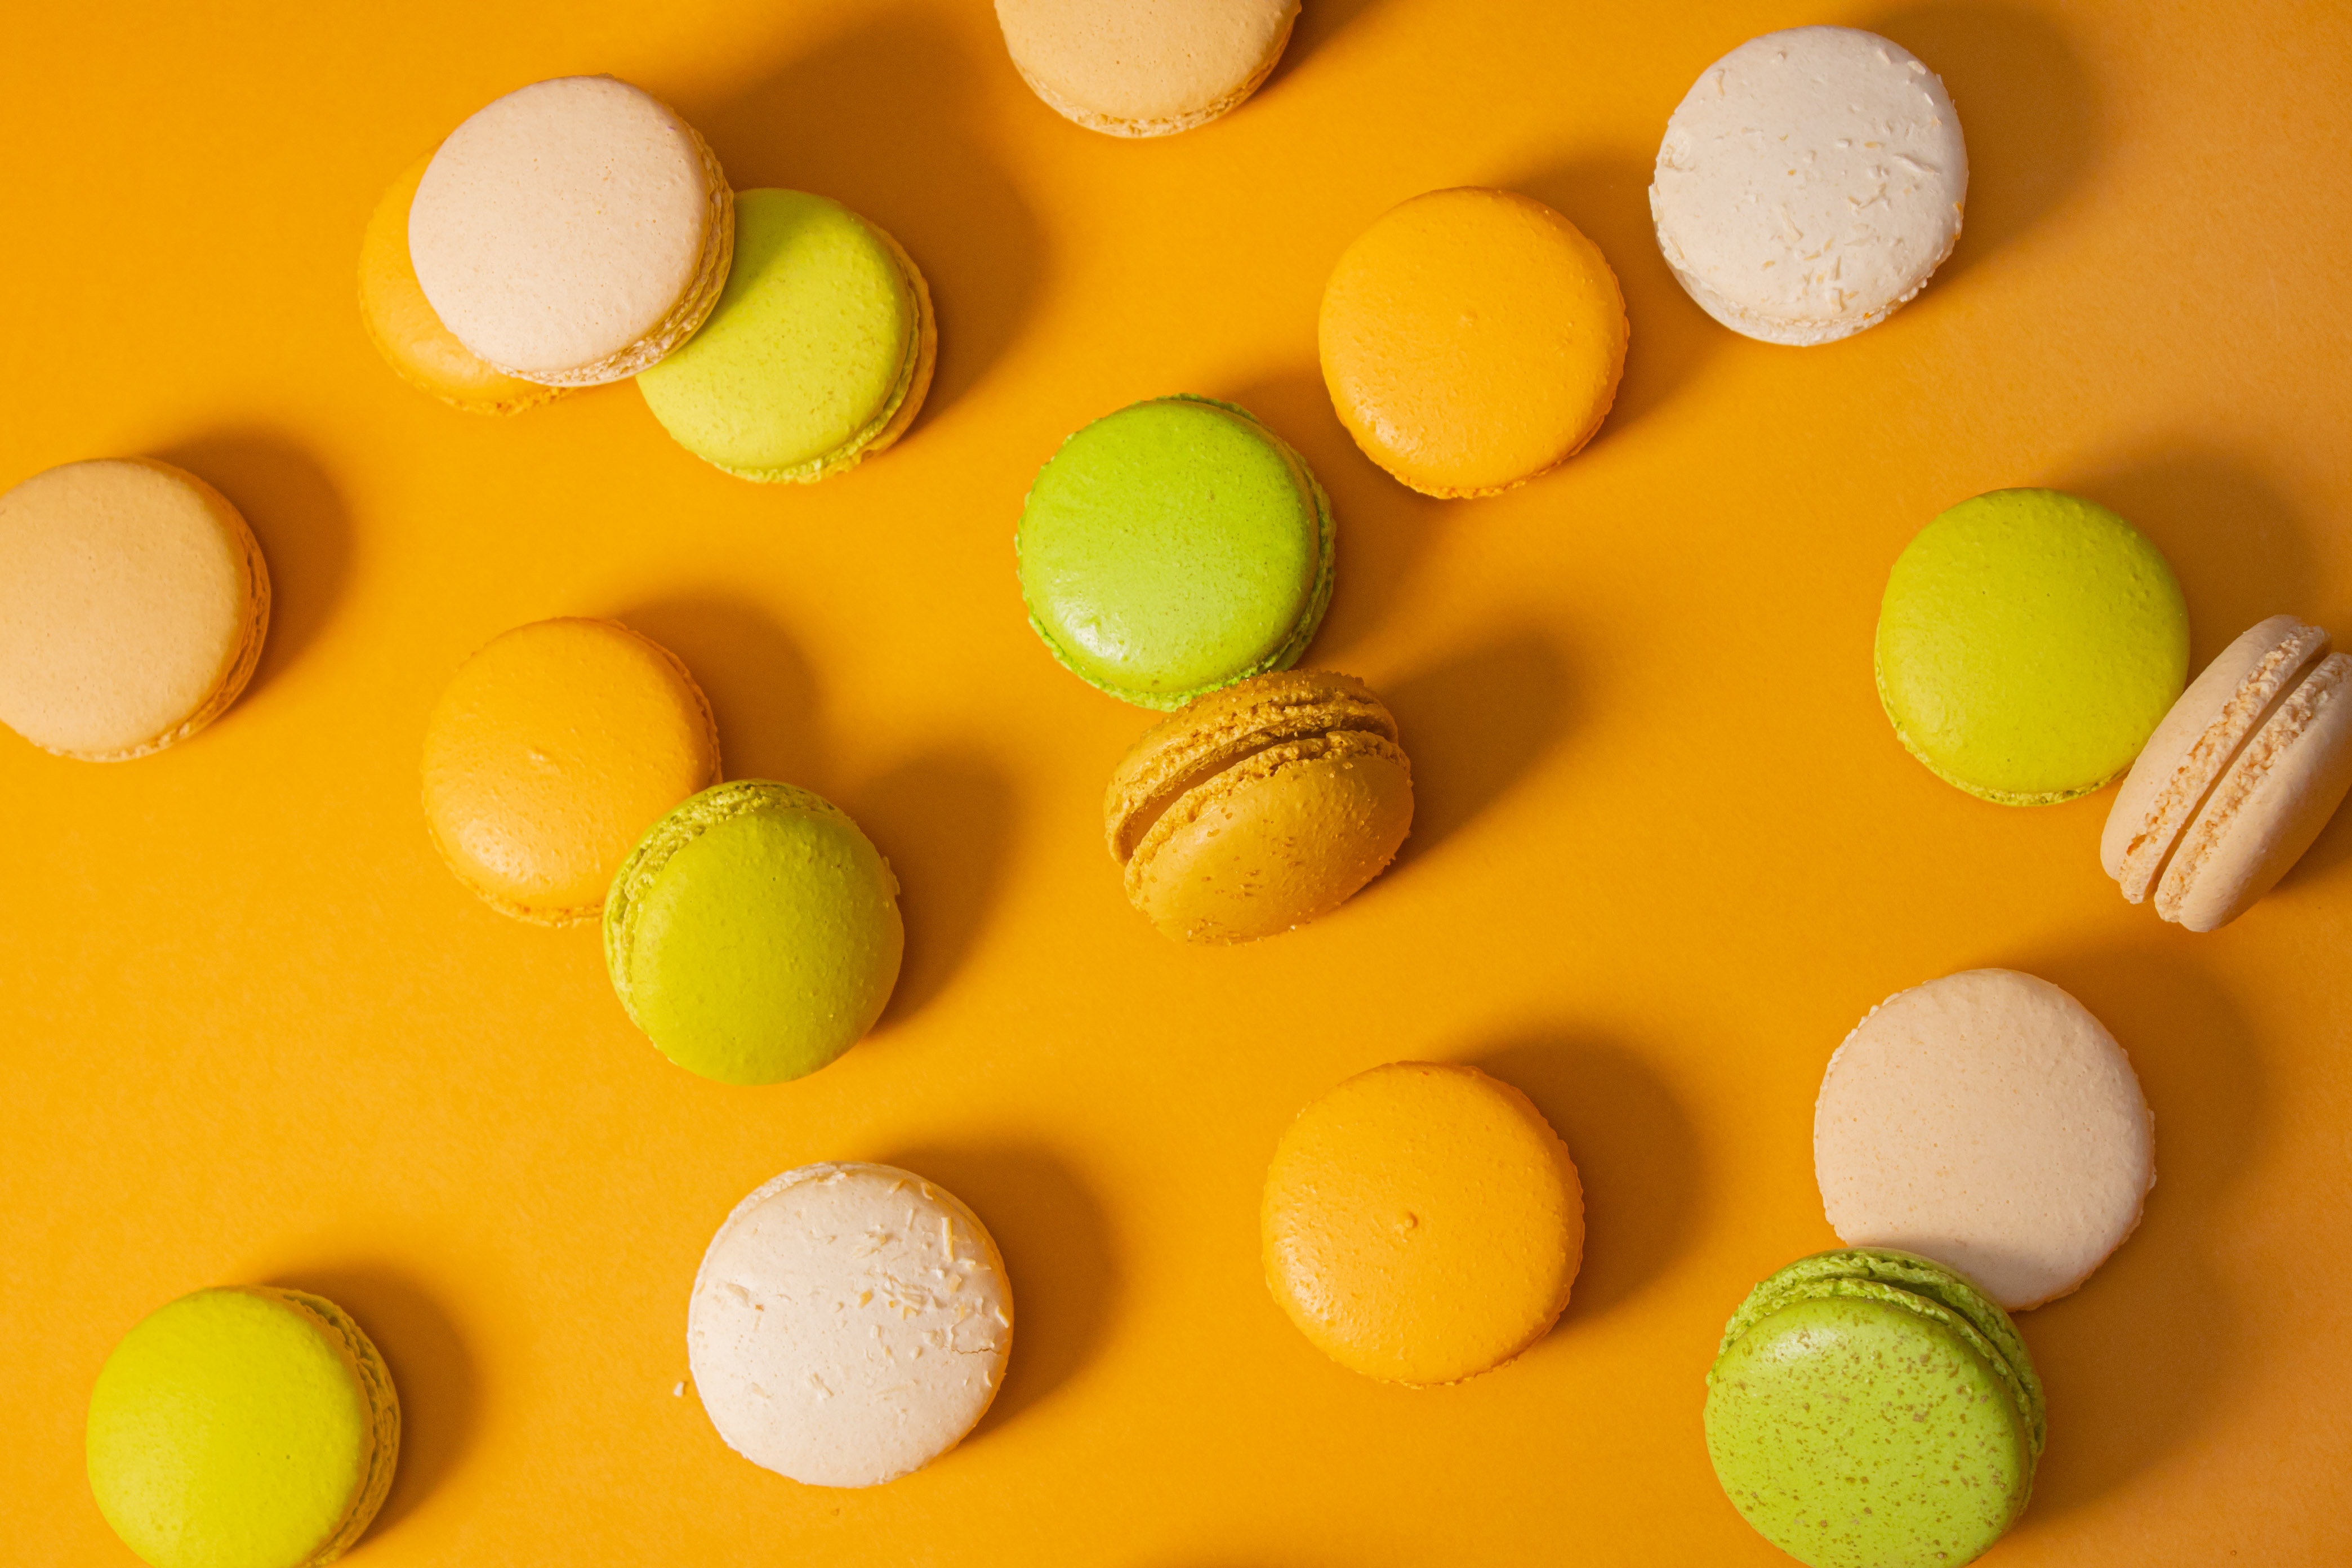
cake, orange, organism, yellow, amber, liquid, Material property, pattern, circle, font, ceiling, close up, metal, macro photography, design, art, fashion accessory, ball, sphere, illustration, glass, still life photography